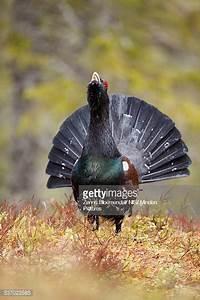
chicken